Ferrari Enzo

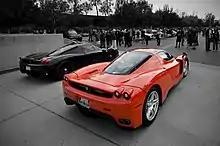
Ferrari Enzo

The Ferrari Enzo (Type F140), officially marketed as Enzo Ferrari, is a mid-engine sports car manufactured by Italian automobile manufacturer Ferrari and named after the company's founder, Enzo Ferrari. It was developed in 2002 using Formula One technology, such as a carbon-fibre body, Formula One-style automated-shift manual transmission, and carbon fibre-reinforced silicon carbide (C/SiC) ceramic composite disc brakes, as well as technologies not allowed in Formula One, such as active aerodynamics. The Enzo's F140 B V12 engine was also the first of a new generation for Ferrari. The Enzo generates substantial amounts of downforce through its front underbody flaps, small adjustable rear spoiler and rear diffuser, which work in conjunction to produce of downforce at and of downforce at , before decreasing to at top speed.